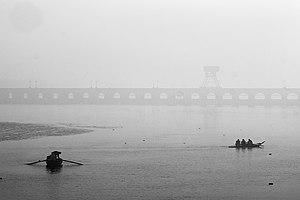
La géographie de l'Égypte est principalement marquée par un climat désertique régnant sur son territoire situé en Afrique et en Asie de l'Ouest.